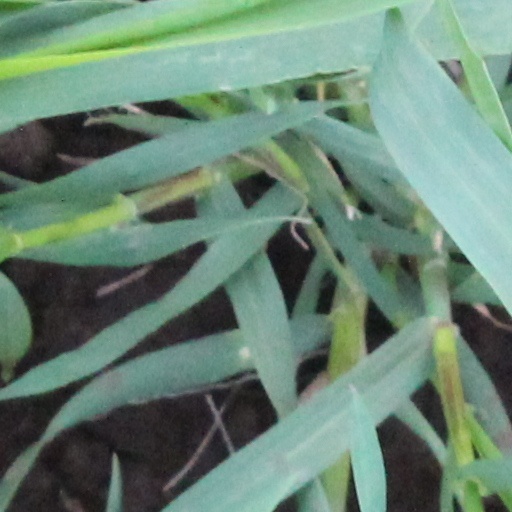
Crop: wheat